772nd Expeditionary Airlift Squadron

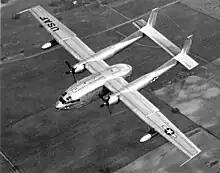
C-119 as flown by the squadron

The squadron was redesignated the 772nd Troop Carrier Squadron and activated at Memphis Municipal Airport, Tennessee on 16 January 1953. At Memphis, it absorbed the mission, personnel and Fairchild C-119 Flying Boxcars of the 345th Troop Carrier Squadron, a reserve unit that had been mobilized for the Korean War and was being returned to the reserves. In August, the squadron departed the civilian airfield at Memphis for the newly reopened Ardmore Air Force Base, Oklahoma.